Malaysian Islamic Youth Movement

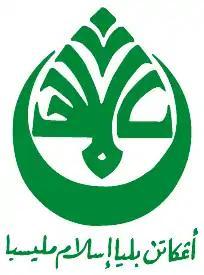

Angkatan Belia Islam Malaysia (ABIM) or the Muslim Youth Movement of Malaysia is an Islamic organisation in Malaysia founded on 6 August 1971 at Dewan Al-Malik Faisal in Petaling Jaya. It emerged from the student movement and was initially led by Razali Nawawi, with Anwar Ibrahim as secretary-general and Siddiq Fadzil as a key intellectual figure.